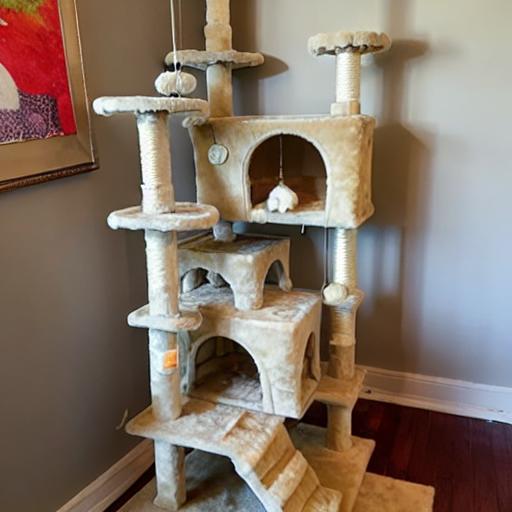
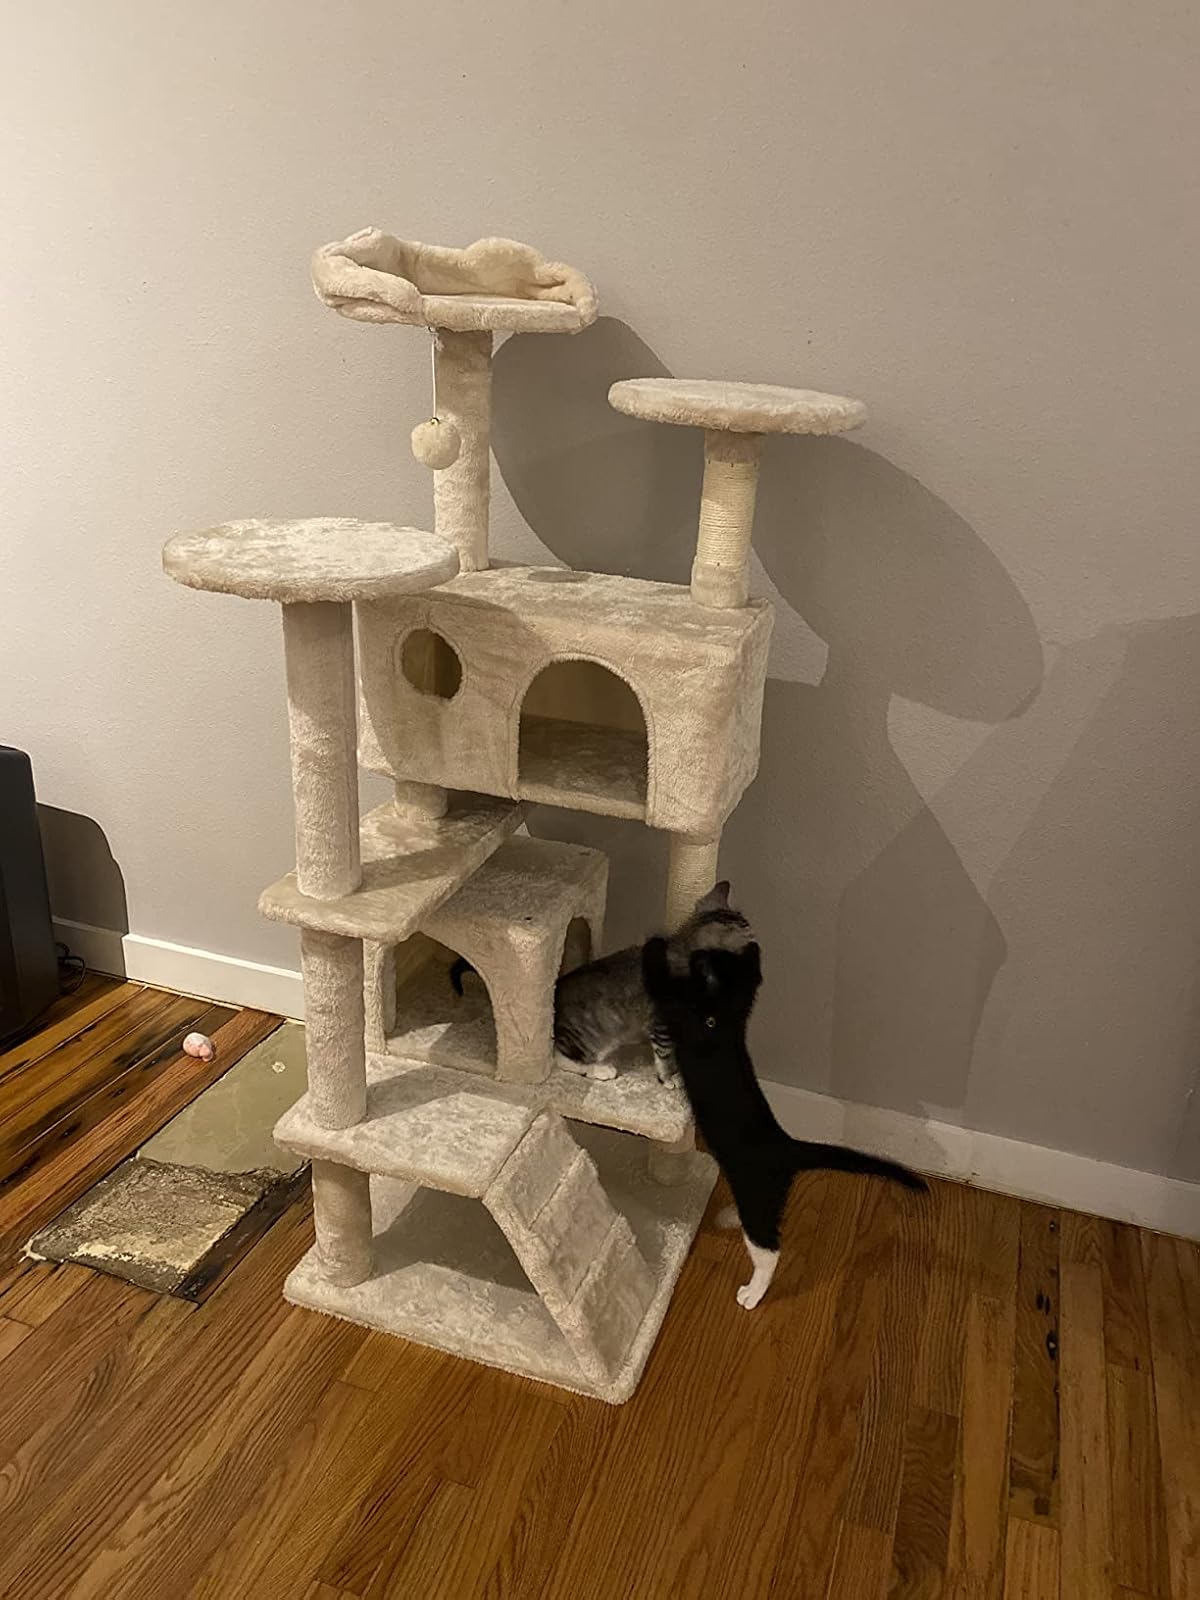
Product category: items_cat tree
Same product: no